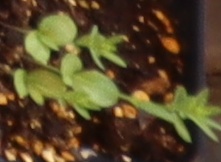
Label: Flax